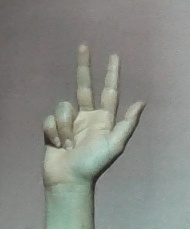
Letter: al